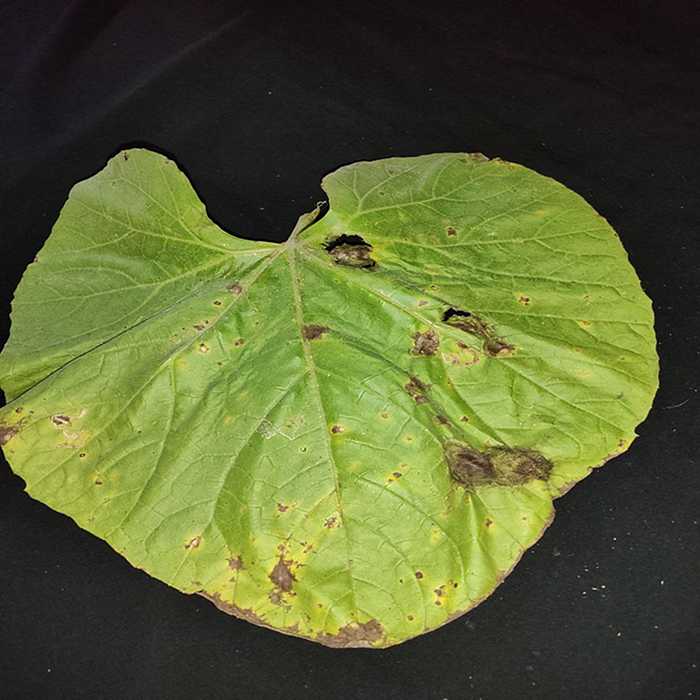
Plant: Bottle gourd
Label: Downey mildew